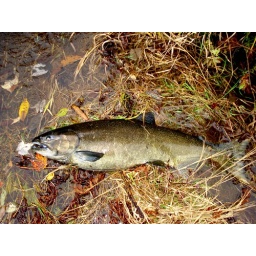
King salmon around 22lbs. Caught October 20th 2007 by Andy Groff. This fish was revived and released.